Tamil Nadu

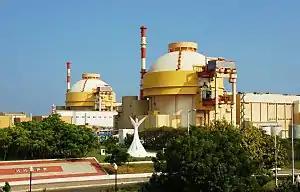
Kudankulam, the largest nuclear power station in India

, the state is amongst the major Information technology (IT) exporters of India with a value of . Established in 2000, Tidel Park in Chennai was amongst the first and largest IT parks in Asia. The presence of SEZs and government policies have contributed to the growth of the sector which has attracted foreign investments and job seekers from other parts of the country. In the 2020s, Chennai has become a major provider of SaaS and has been dubbed the "SaaS Capital of India".